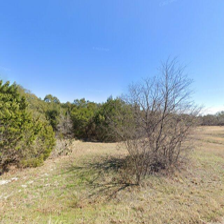
Label: streetView